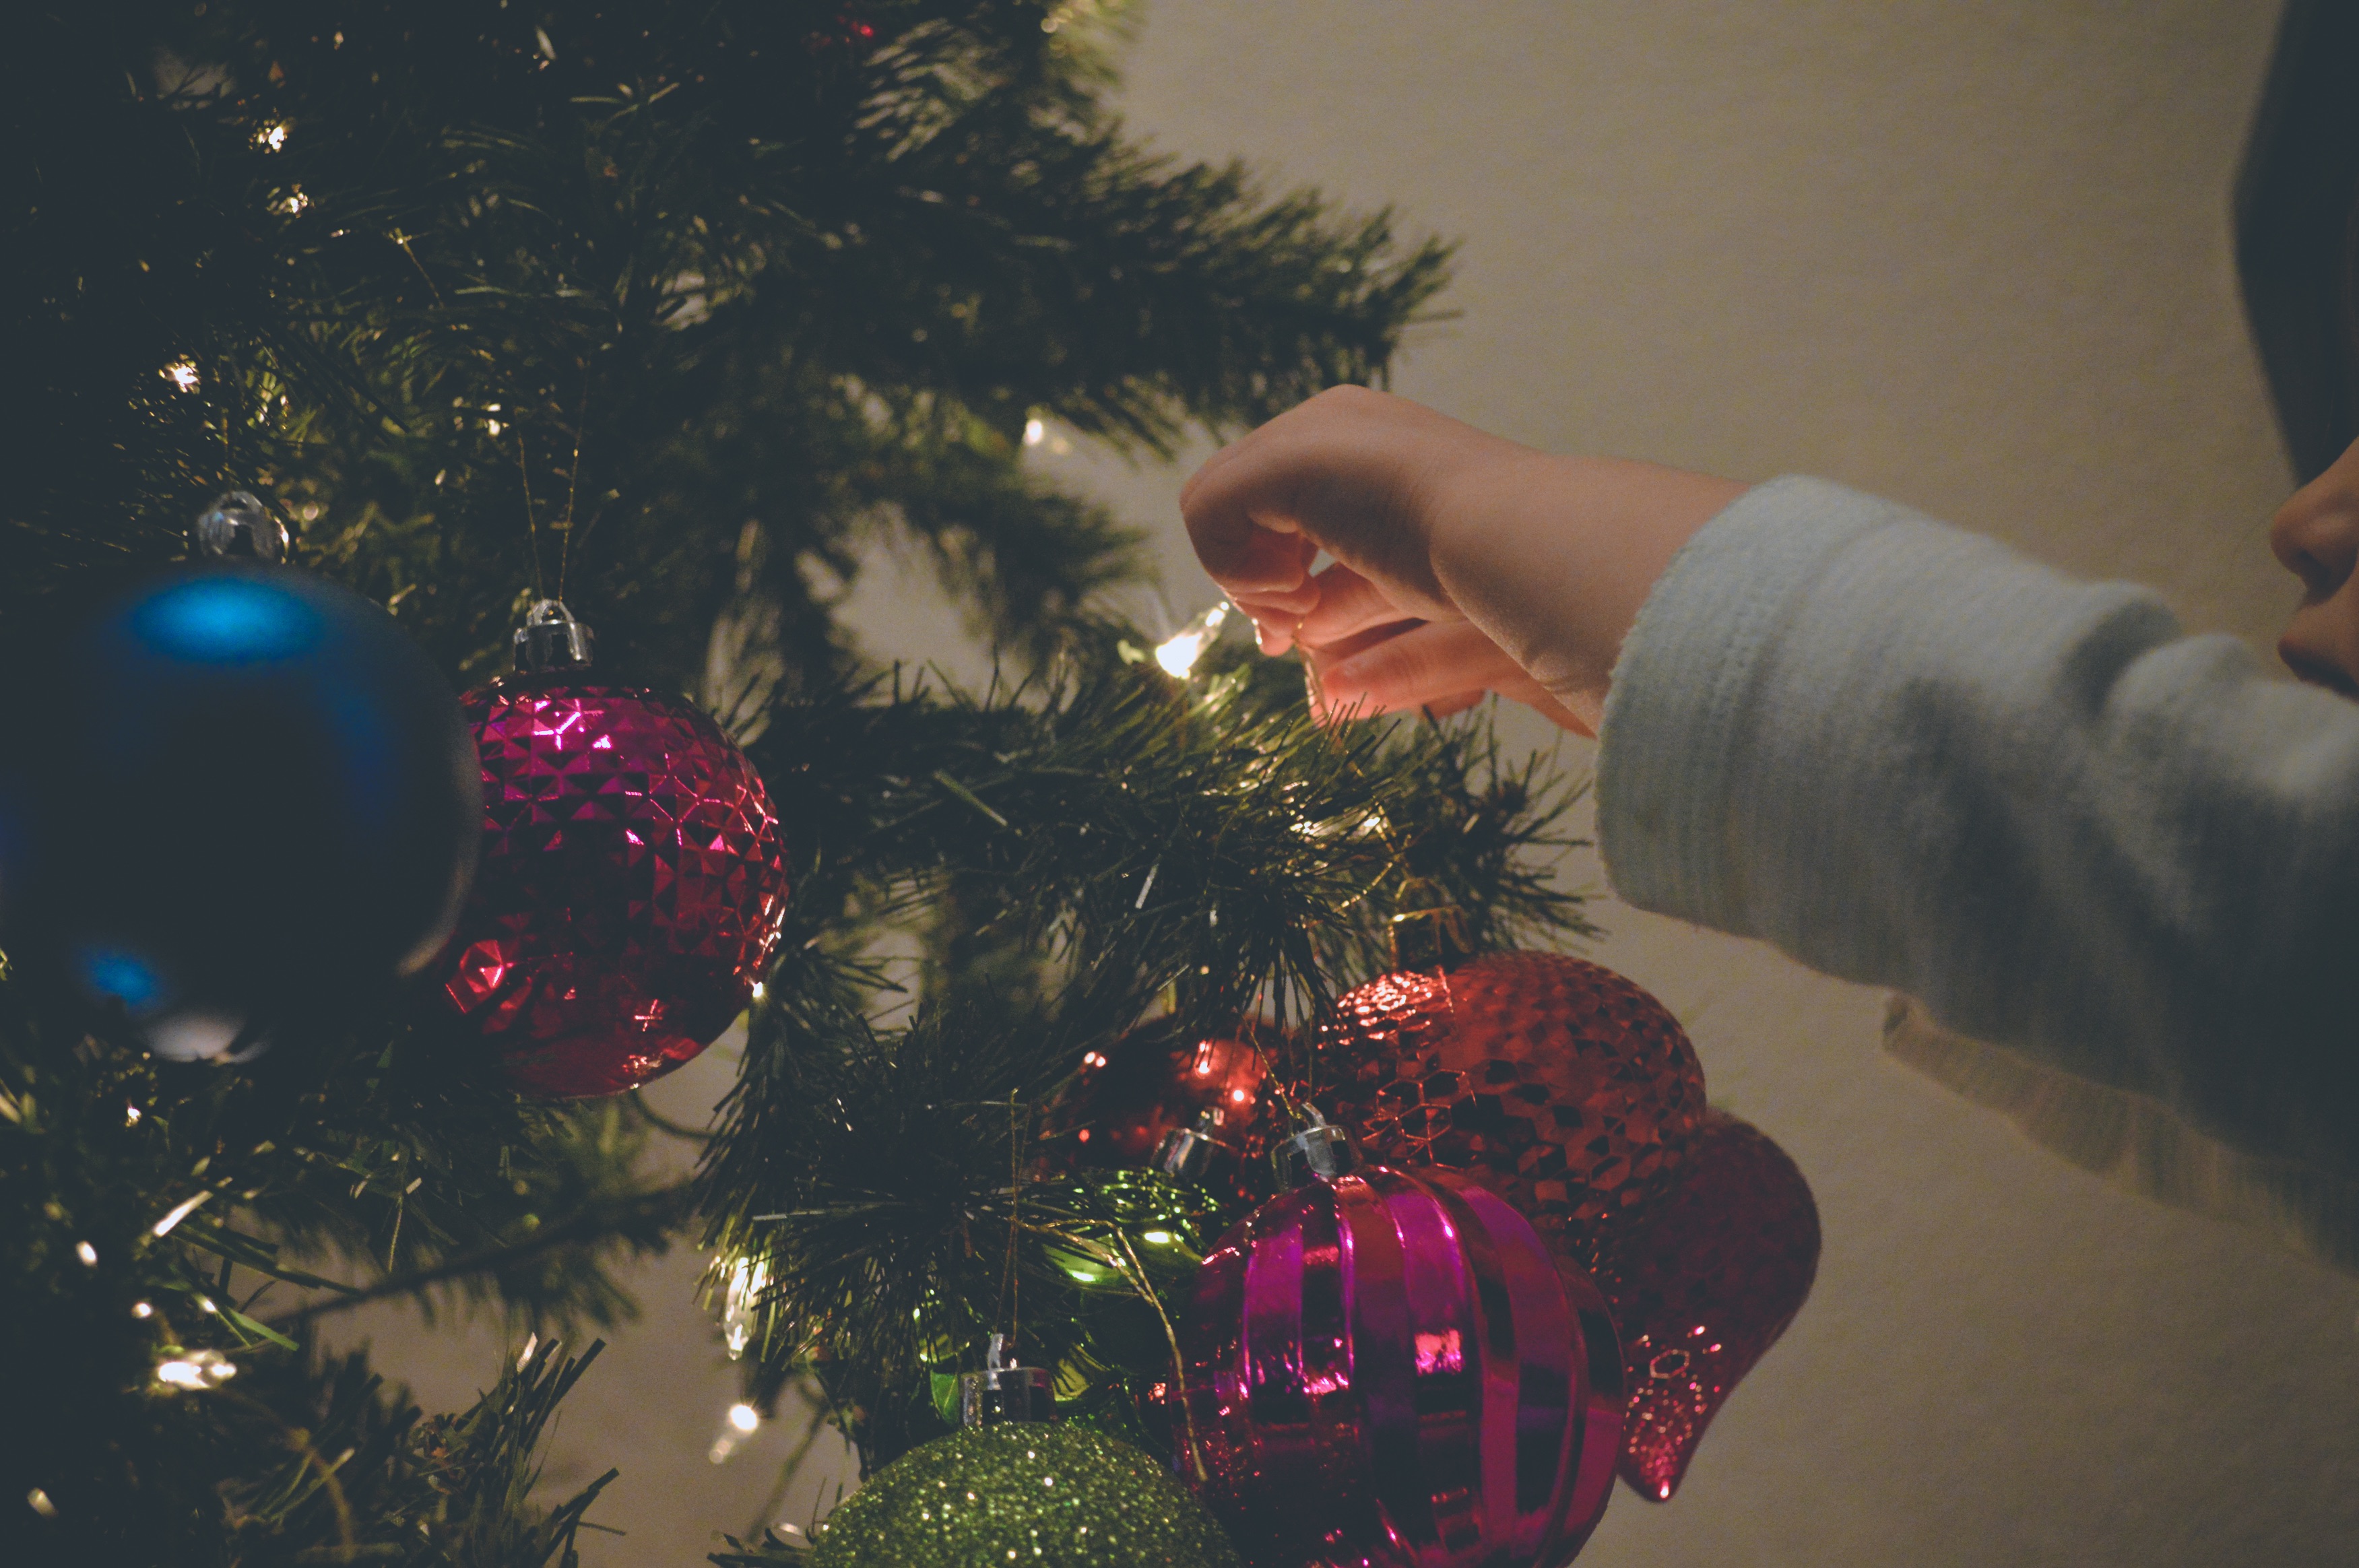
tree, plant, flower, holiday, christmas, christmas tree, christmas decoration, event